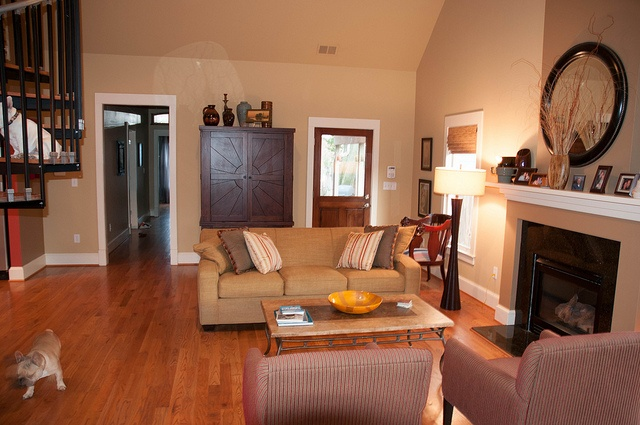
A living room containing a dog beneath the staircase and a dog sitting on the steps.
A living room with a fireplace and a dog
A small dog and a couch in a room.
a dog walking across the floor in the living room
A fire place sitting in a living room under a mantel.